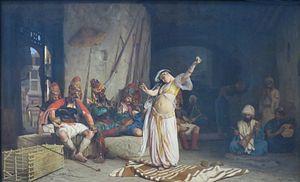
Les Ghawazi sont un groupe de danseuses nomades égyptiennes du peuple nawari, un sous-groupe du peuple dom, lui-même apparenté aux Roms.
La culture arabe regroupe un certain nombre de valeurs culturelles communes aux pays du monde arabe.